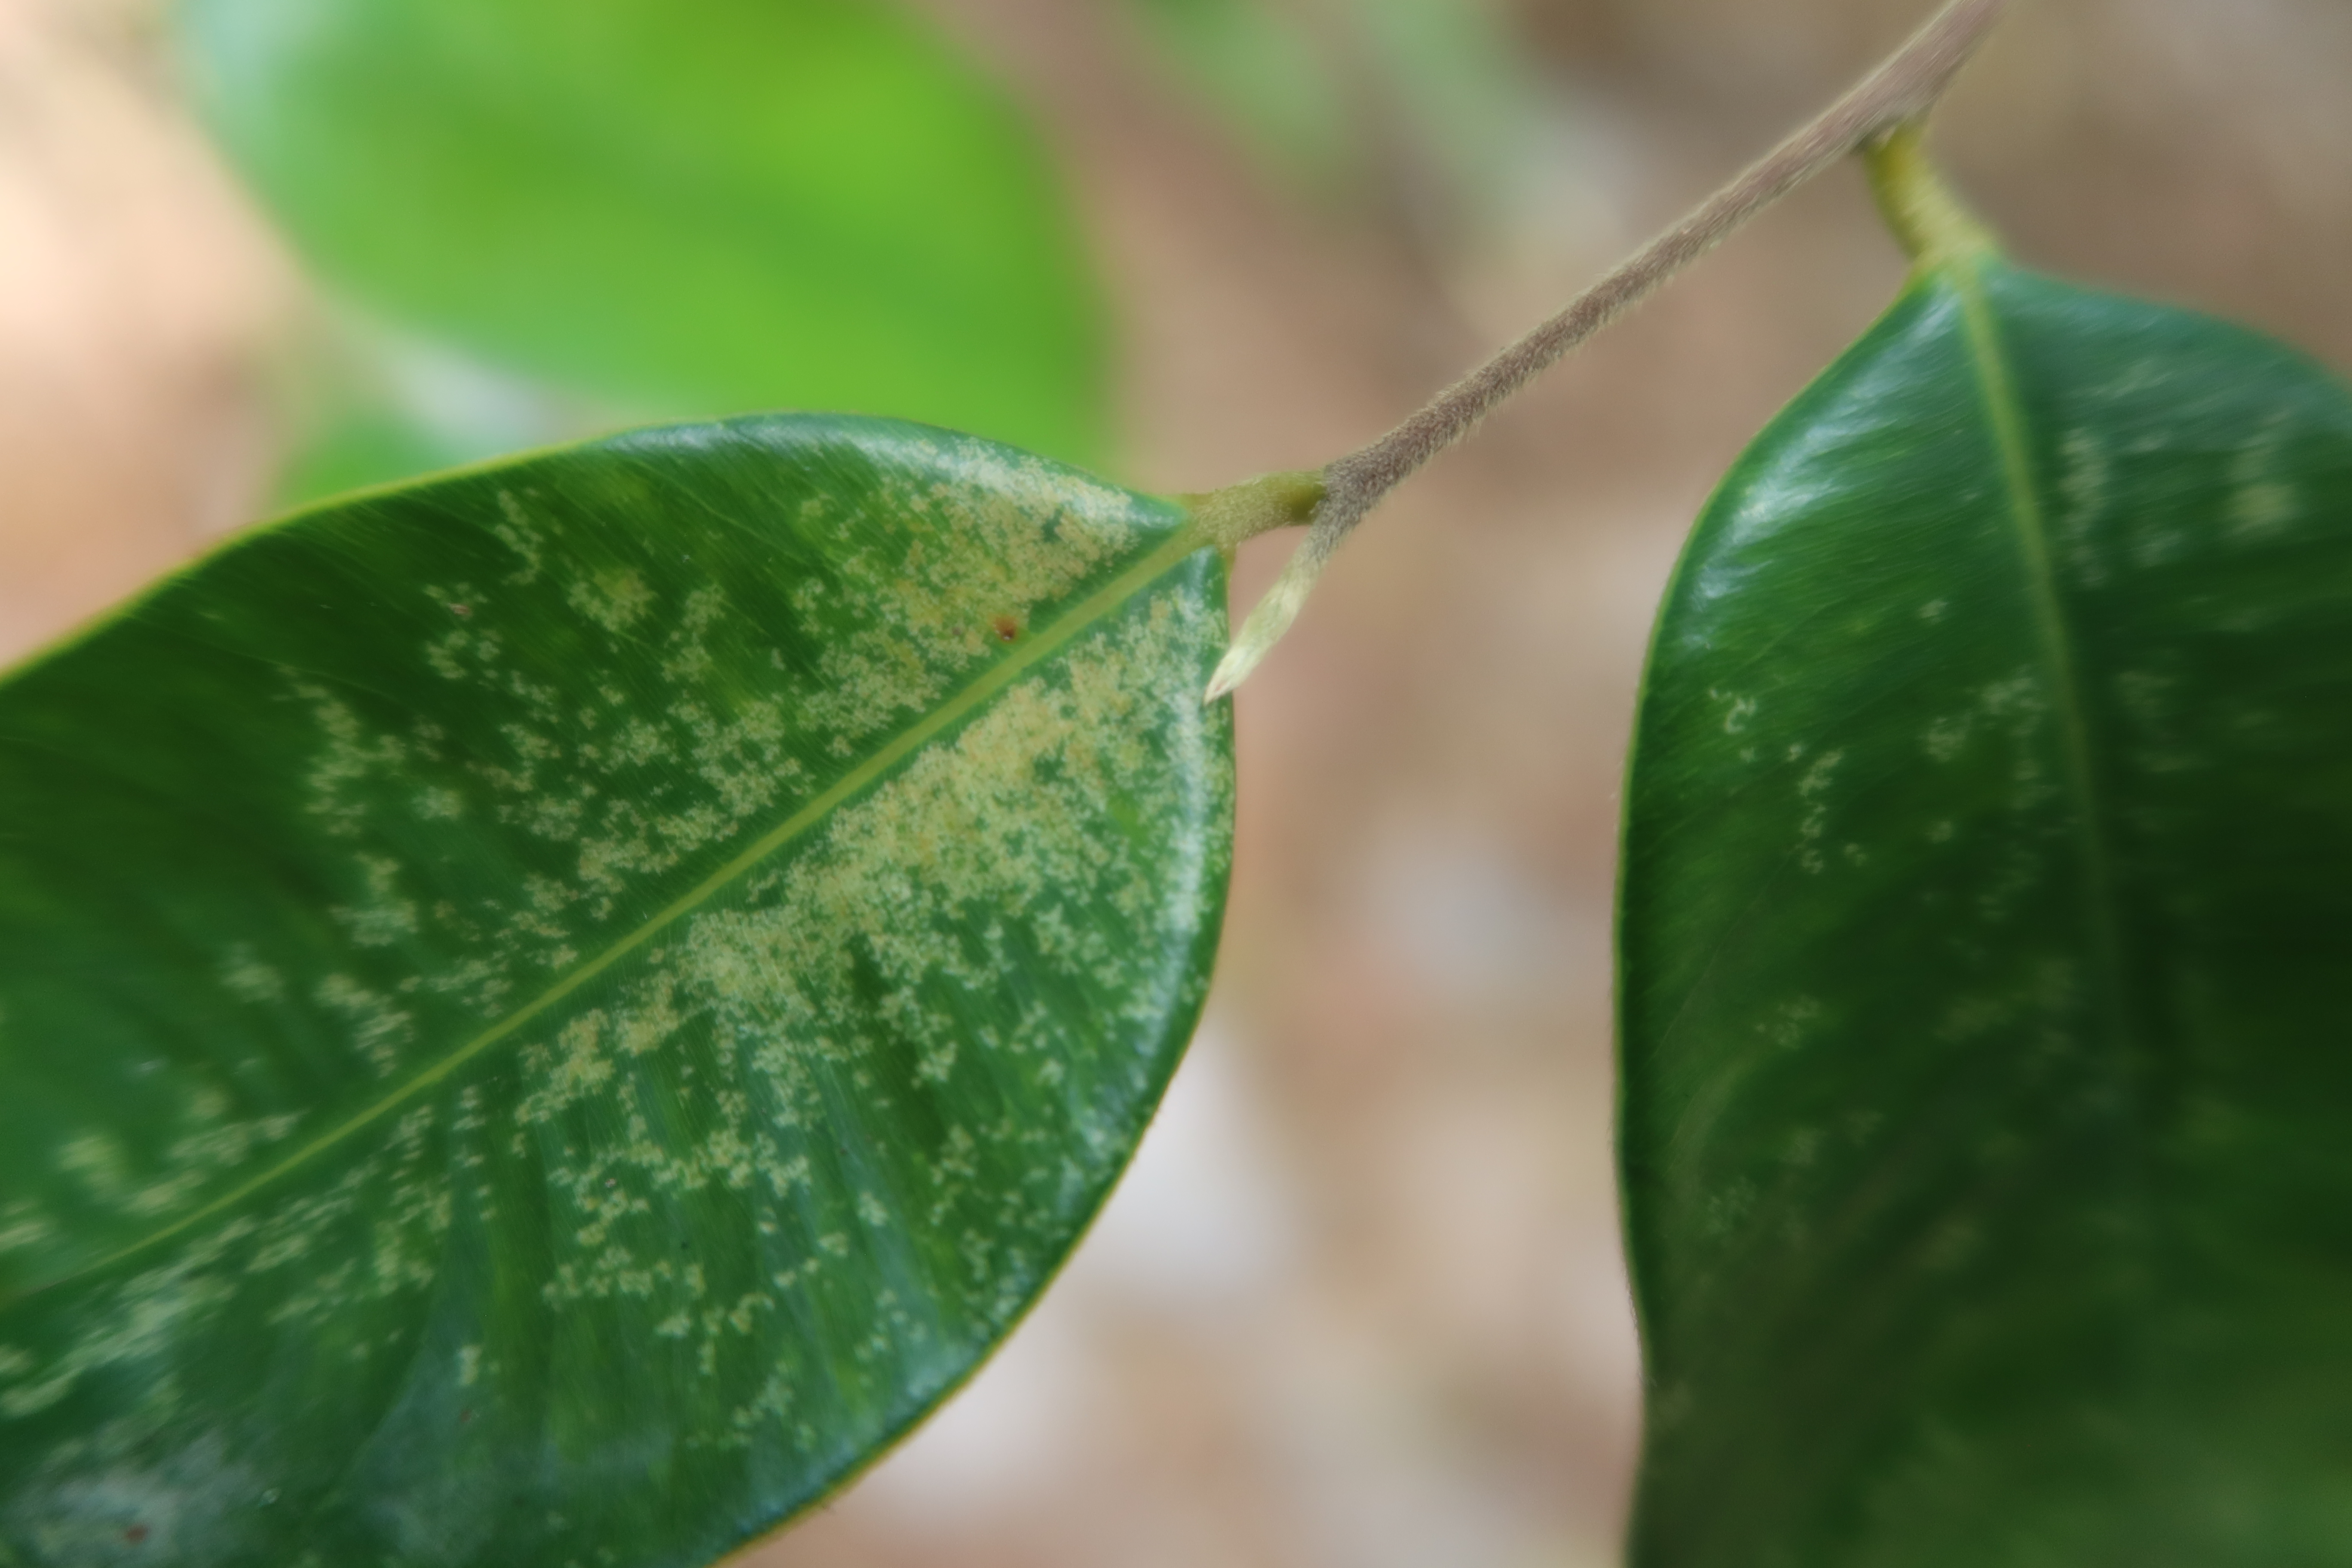
Label: Downy mildew